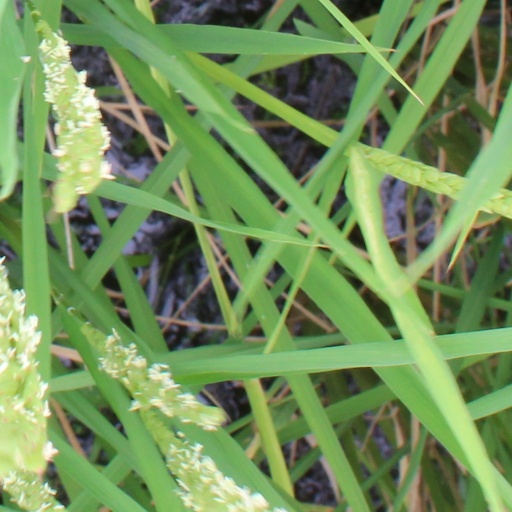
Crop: rice